Sylt

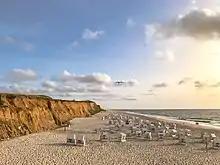
The red cliff next to Kampen, Sylt

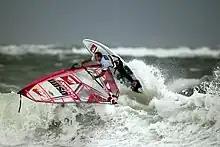
Windsurf World Cup Sylt in 2006

Sylt is divided into two administrative bodies: the "Amt" Landschaft Sylt administers all municipalities on the island, save for the "Gemeinde Sylt", which was established in 2009 from the formerly independent municipalities of Westerland, Rantum and Sylt-Ost. As of December 2007, Sylt had 21,190 inhabitants, 9,072 of whom living in Westerland. These numbers do not include owners of summer residences.